Christian culture

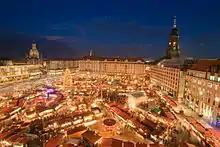
The Striezelmarkt in Dresden, Germany, is considered the first genuine Christmas market in the world.

While refined and clarified over the centuries, the Roman Catholic position on the relationship between science and religion is one of harmony, and has maintained the teaching of natural law as set forth by Thomas Aquinas. For example, regarding scientific study such as that of evolution, the church's unofficial position is an example of theistic evolution, stating that faith and scientific findings regarding human evolution are not in conflict, though humans are regarded as a special creation, and that the existence of God is required to explain both monogenism and the spiritual component of human origins. Catholic schools have included all manners of scientific study in their curriculum for many centuries.